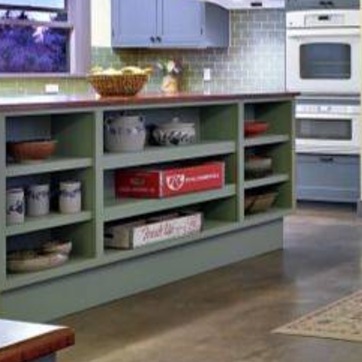
Material: paper